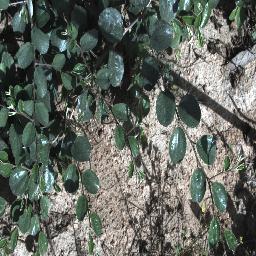
Label: chinee_apple